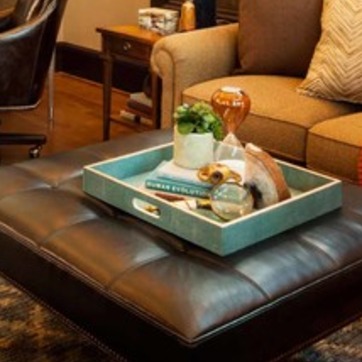
Material: paper